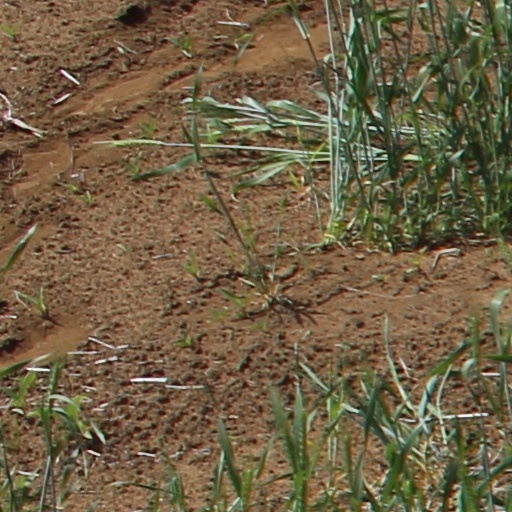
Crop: wheat